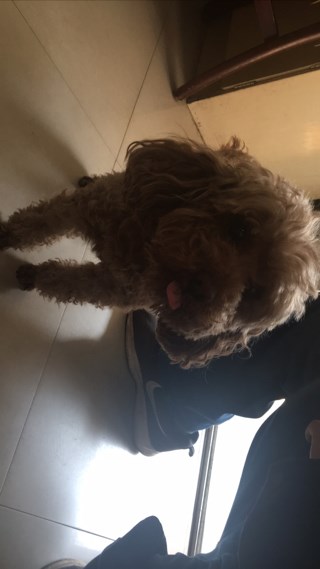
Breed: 7449-n000128-teddy